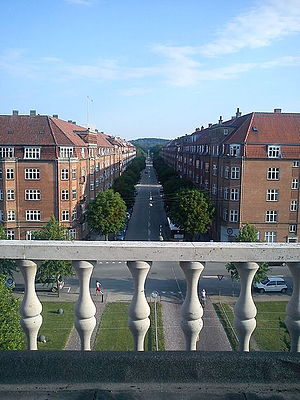
Frederik Draiby / Draibys påvirkning af Aarhus
Stadion Allé, set fra toppen af Sankt Lukas Kirken.
Frederik Marius Rasmussen Draiby blev i 1919 ansat som den første stadsarkitekt i Aarhus.